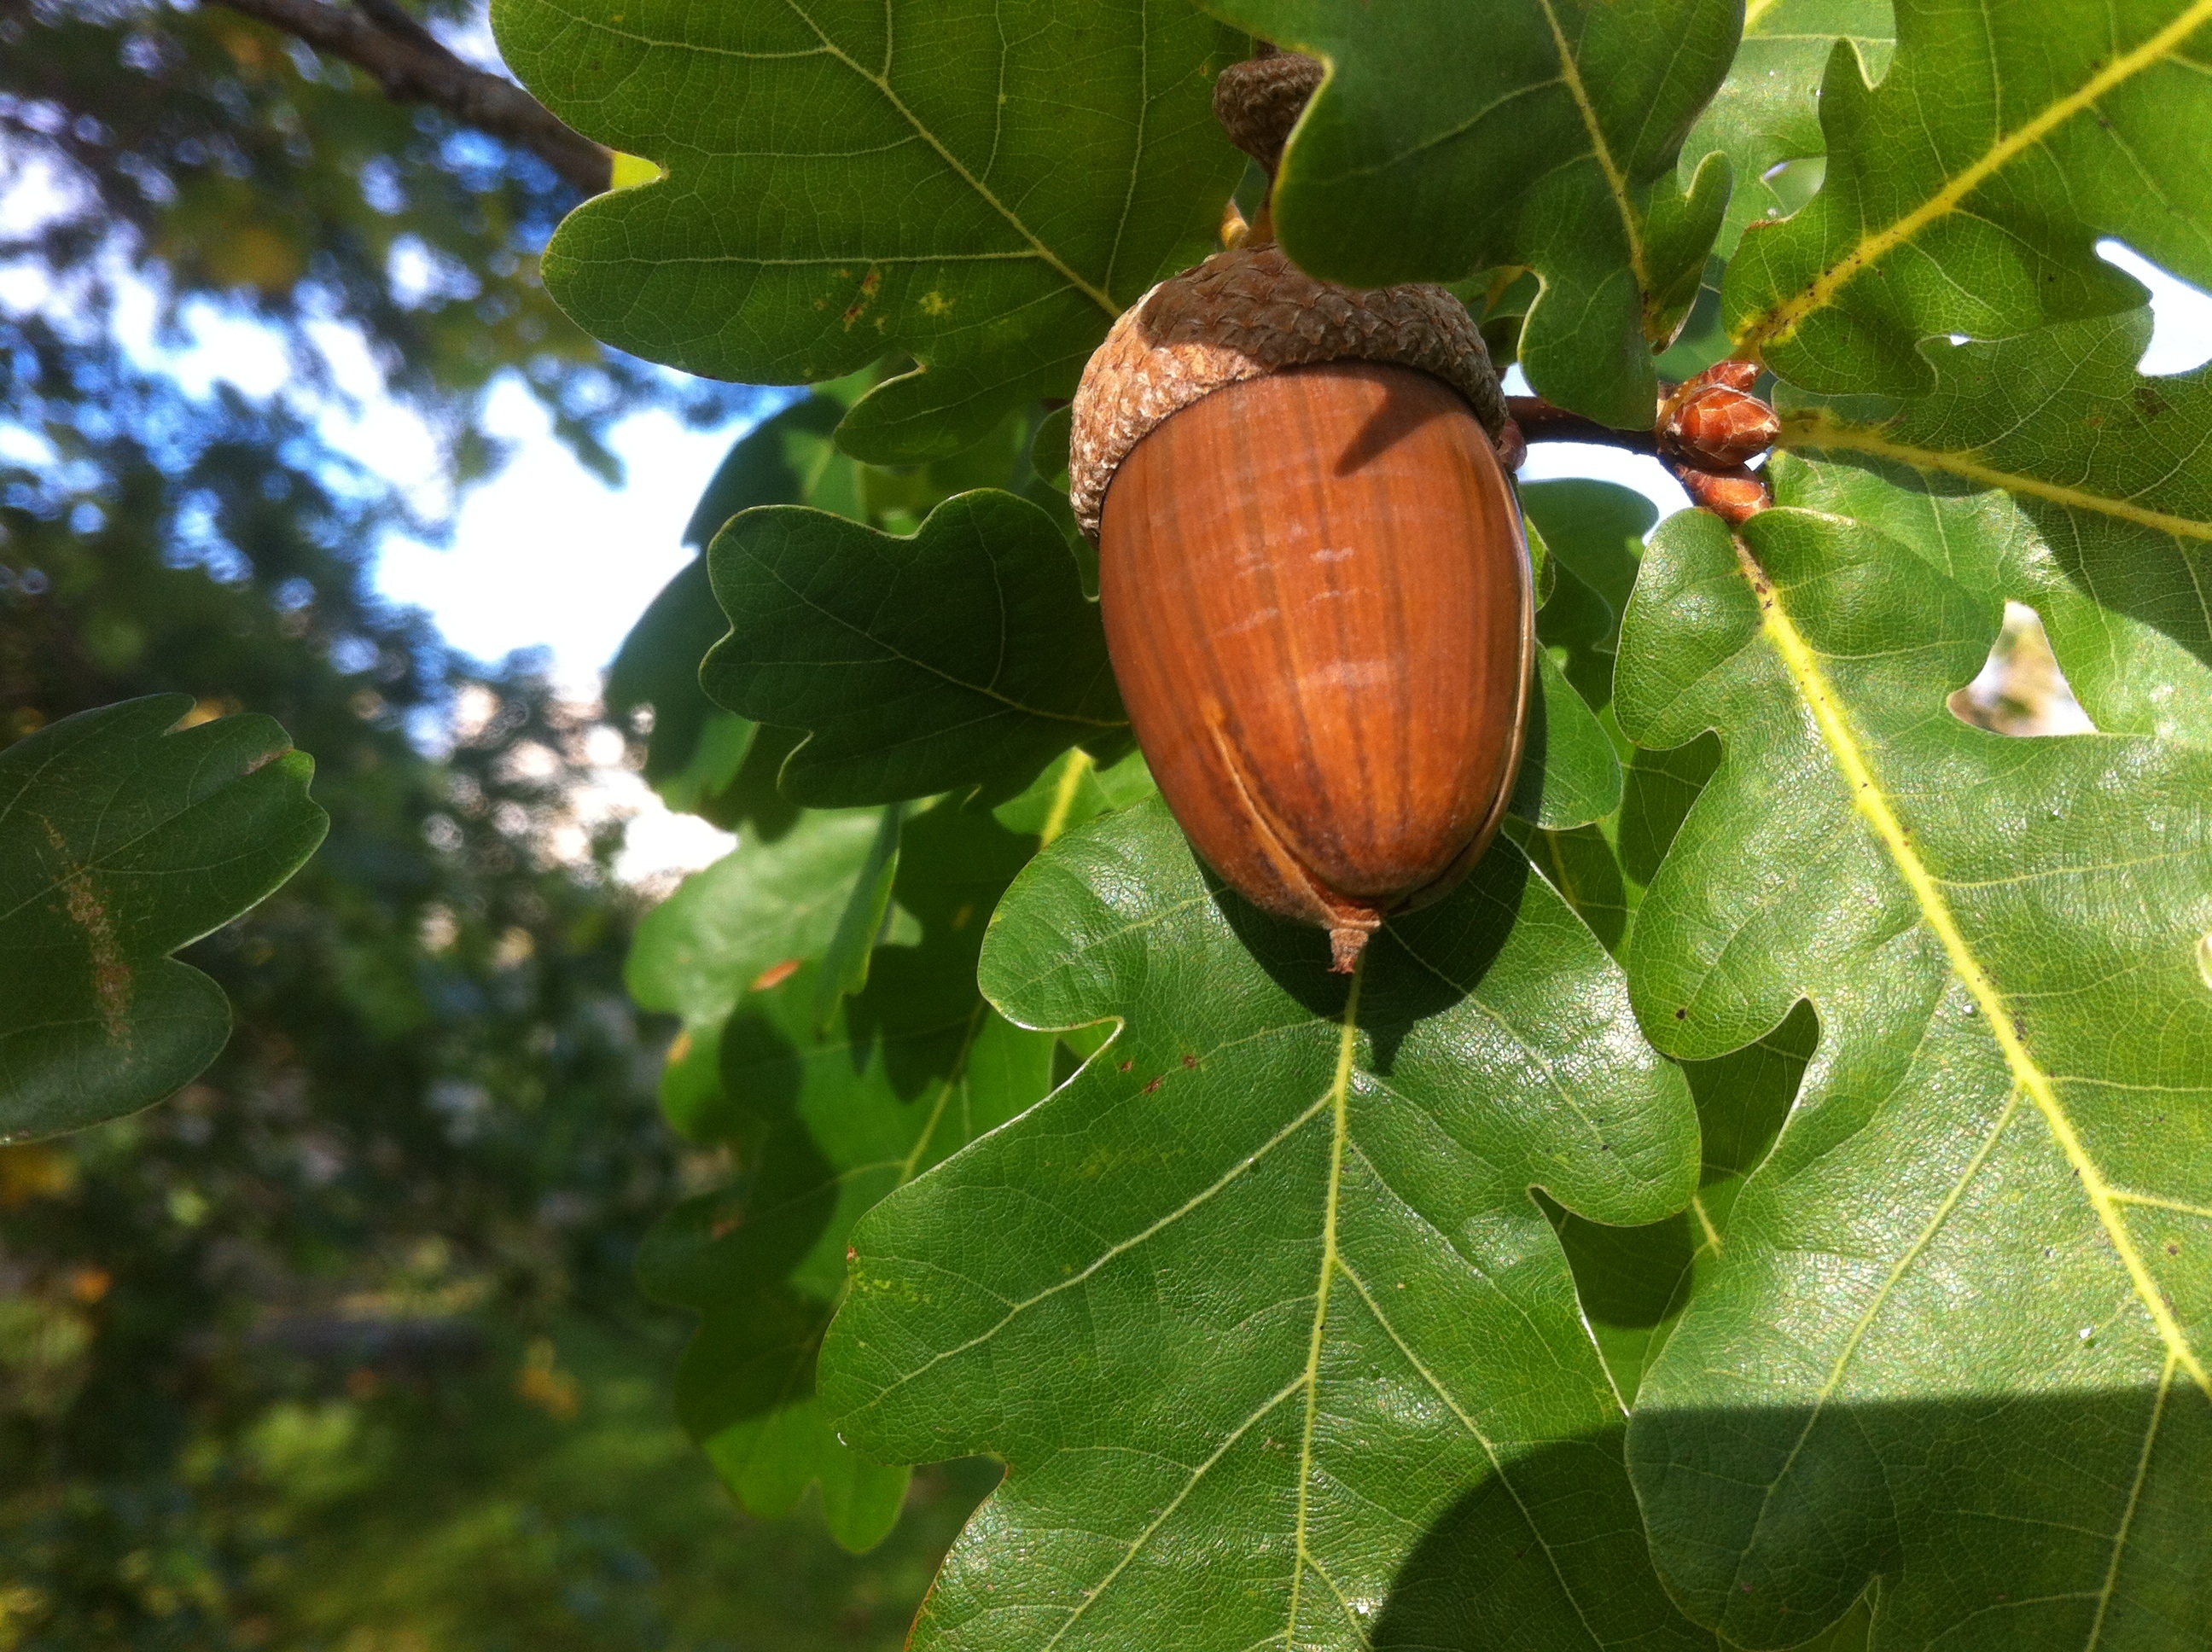
tree, nature, forest, branch, plant, leaf, fall, flower, food, produce, insect, natural, autumn, brown, botany, nut, season, botanical, fauna, invertebrate, acorn, leaves, seasonal, oak, flowering plant, woody plant, land plant